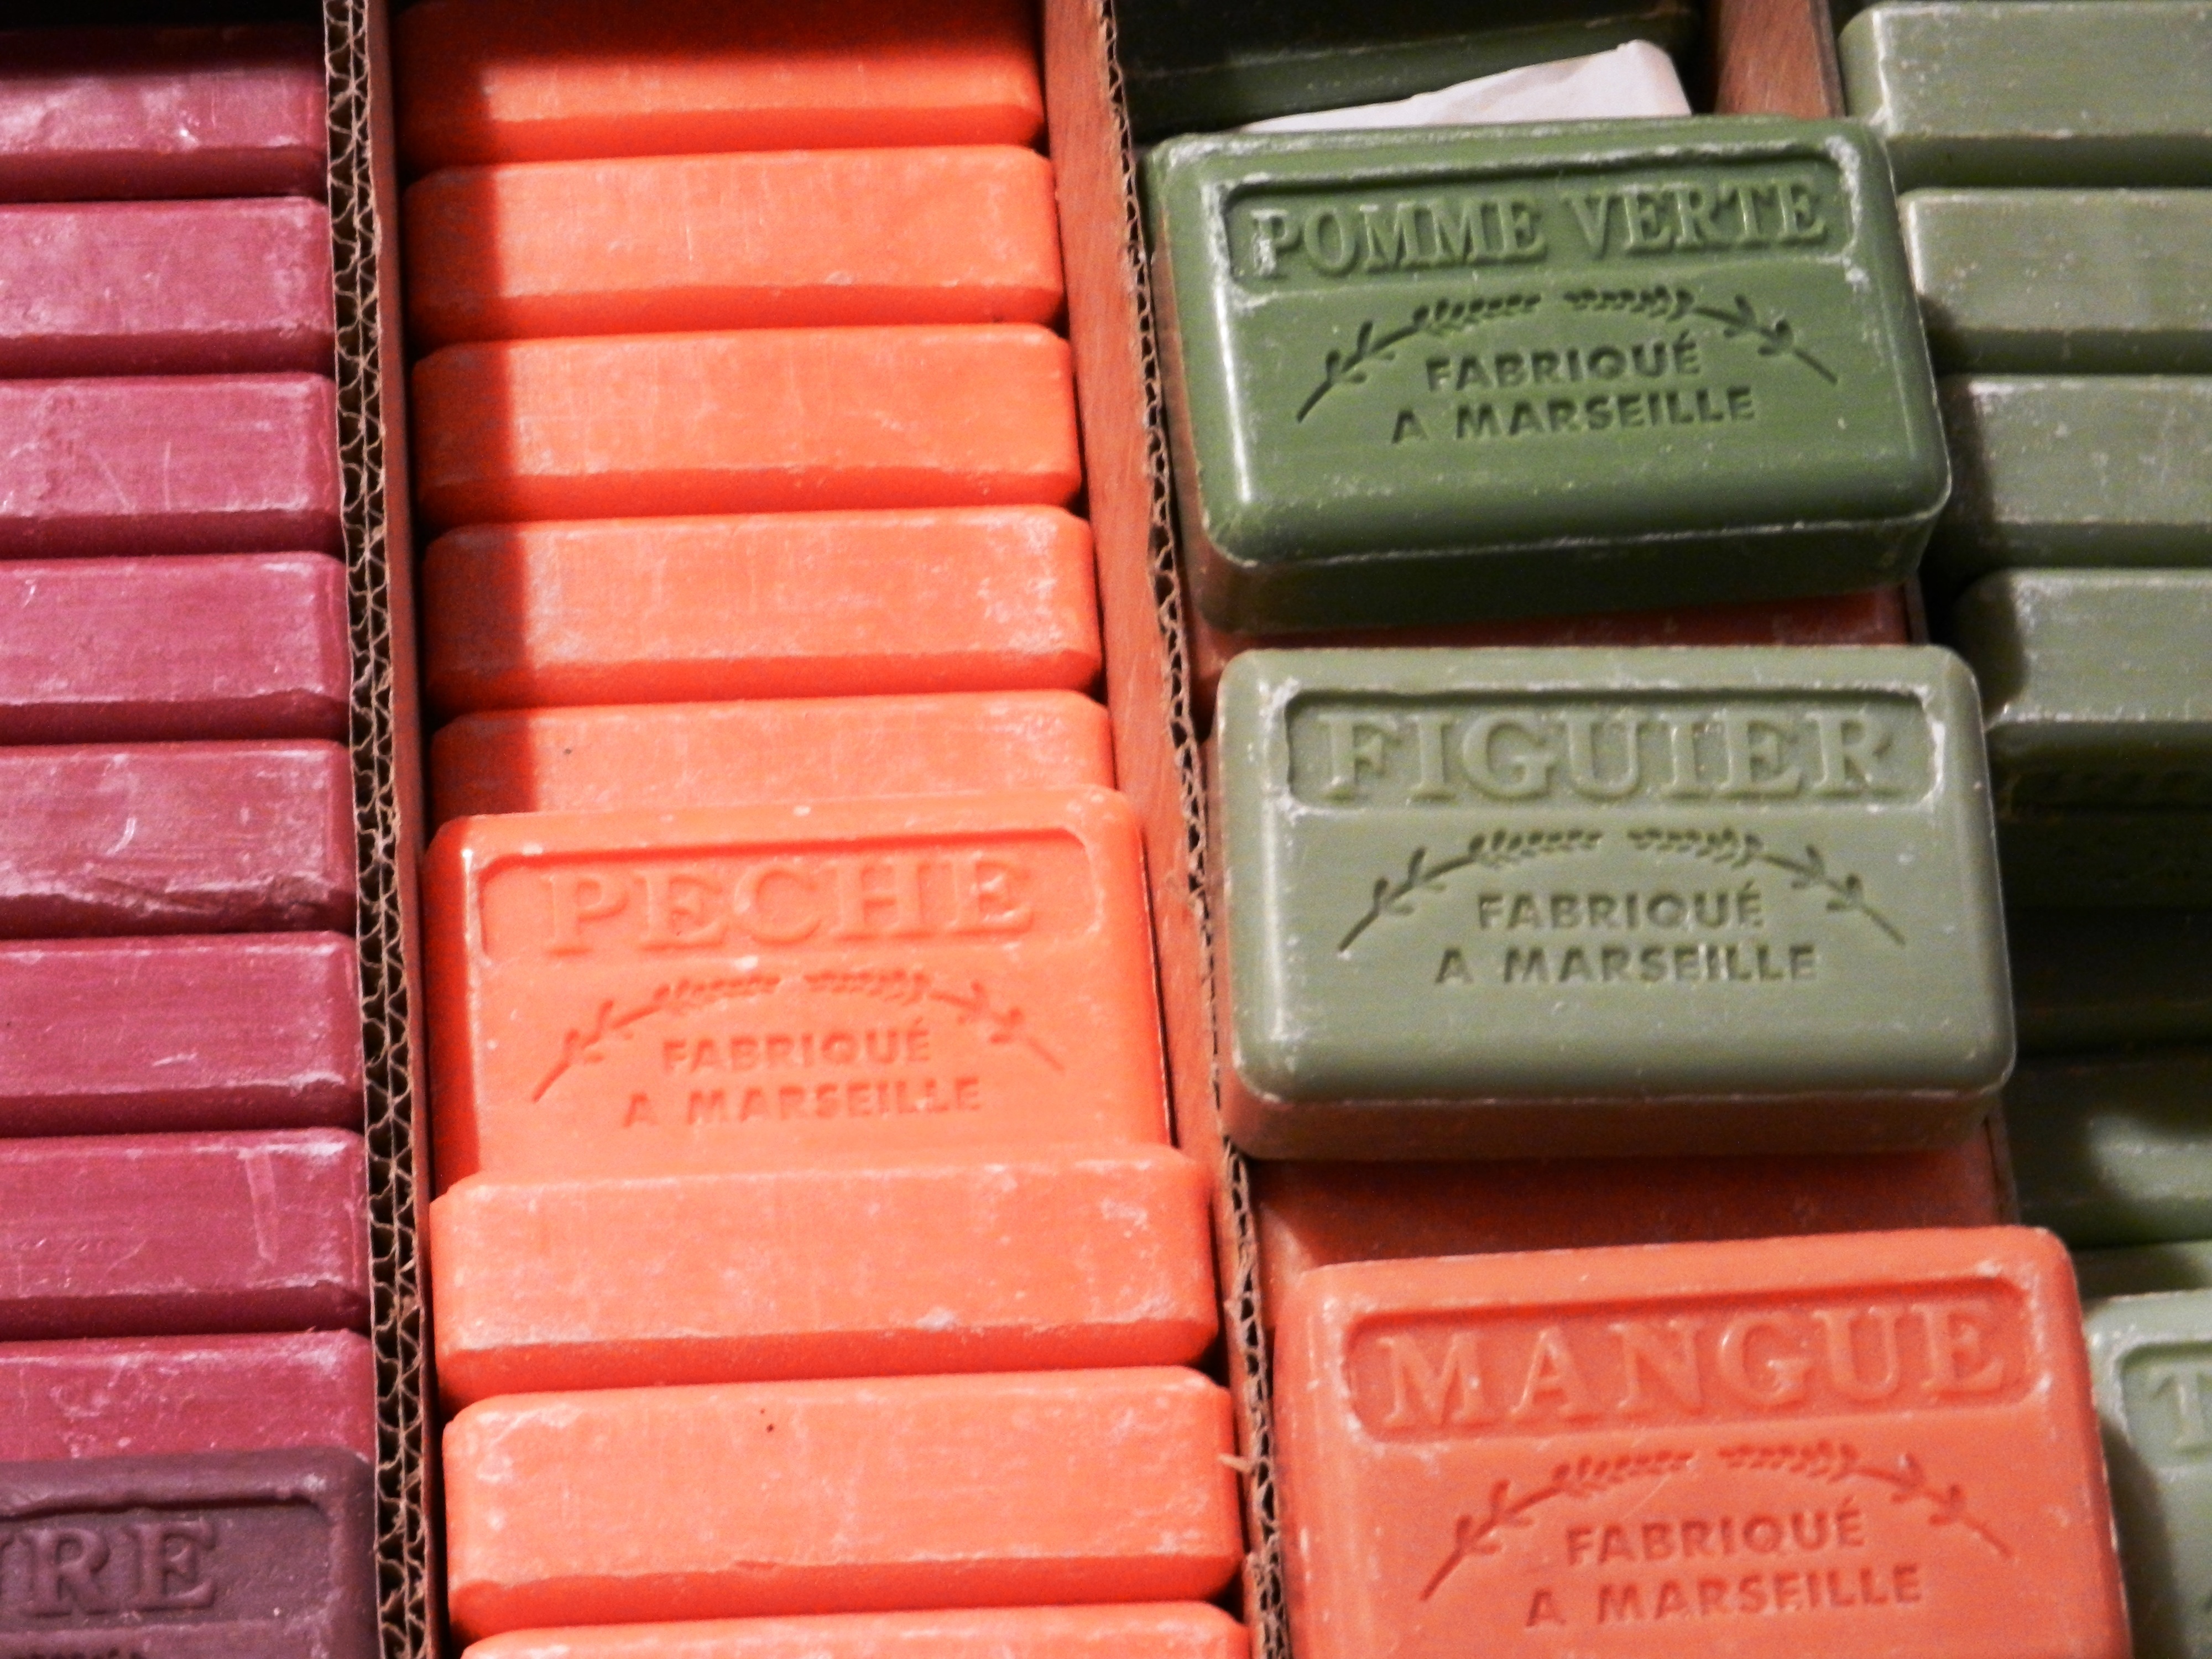
food, natural, colorful, chocolate, dessert, bathroom, relaxation, soap, organ, marseille, chemicals, cosmetics, cosmetic, fragrances, perfumery